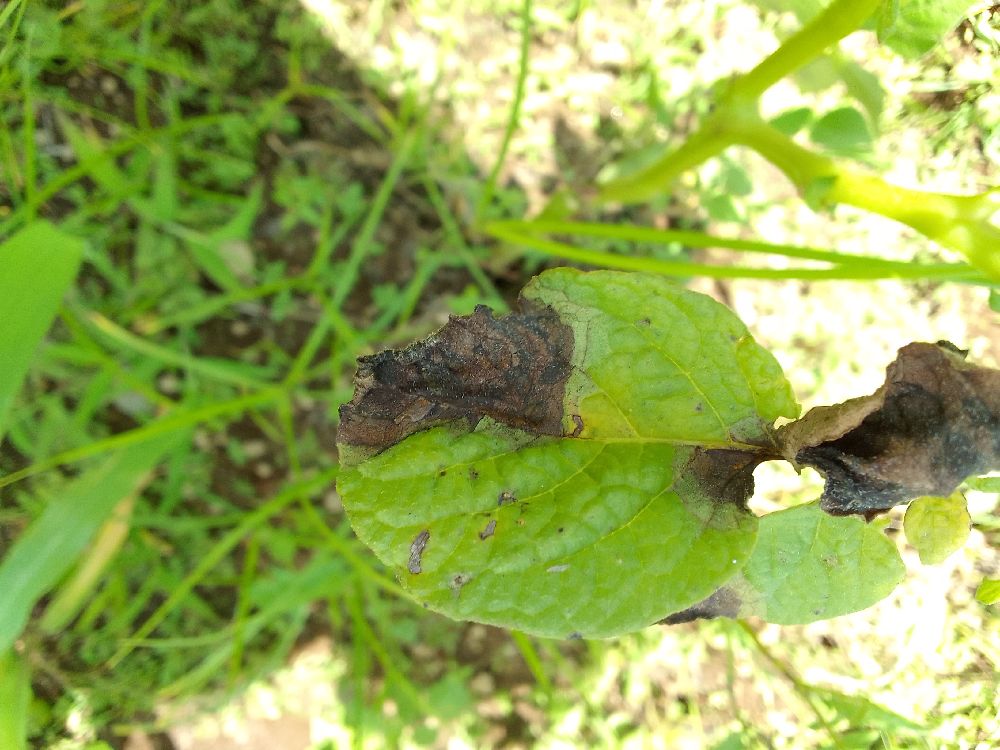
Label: Late blight